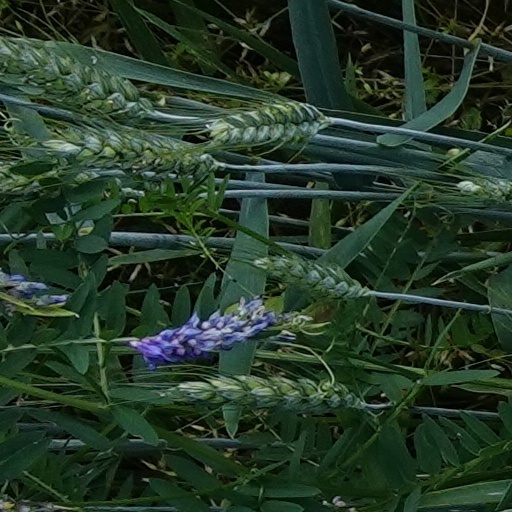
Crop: wheat